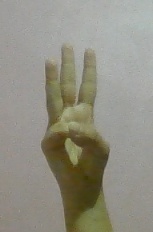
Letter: thaa